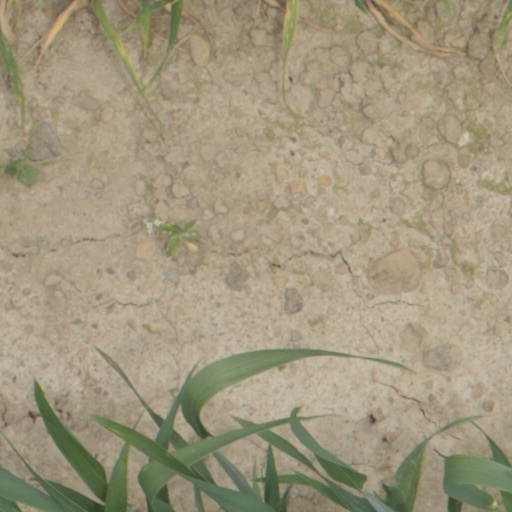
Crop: wheat